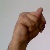
The image shows a hand gesture representing the letter 'N' in Indian Sign Language.